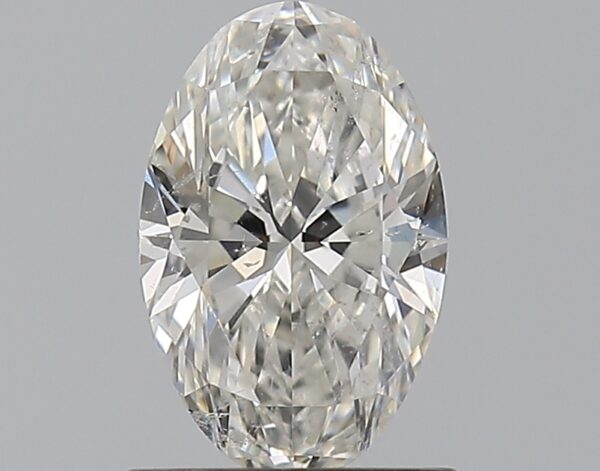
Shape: oval
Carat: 0.81
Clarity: SI2
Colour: H
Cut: EX
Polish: EX
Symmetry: VG
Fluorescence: N
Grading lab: GIA
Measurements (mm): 7.87 x 5.04 x 3.09